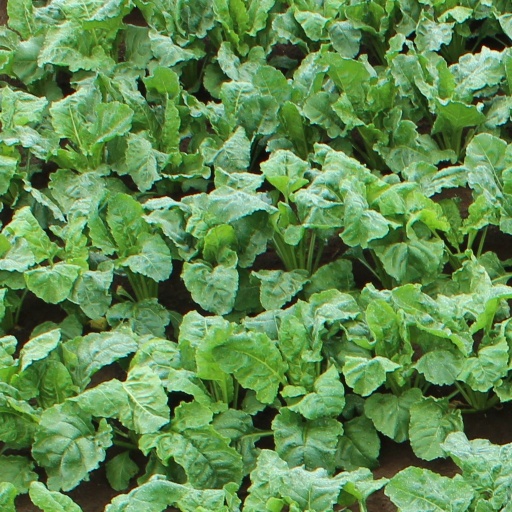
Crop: sugar beet